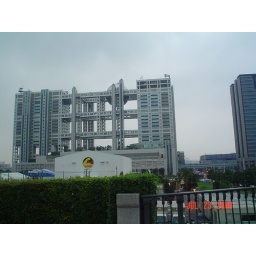
The Fuji television building in Odaiba